Carin Götblad

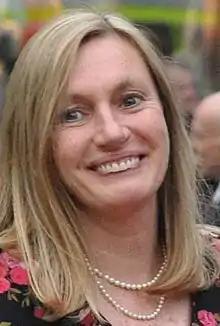
Götblad at the celebrations of the wedding of Crown Princess Victoria of Sweden, 18 June 2010.

Carin Götblad (born January 1, 1956) is a Swedish policewoman who is Police Commissioner ("länspolismästare") of Stockholm County since May 5, 2003. She received her law degree (Candidate of Law) in 1987.